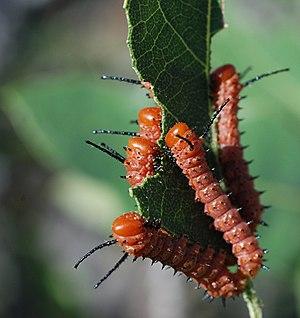
Anisota oslari est une espèce de lépidoptères appartenant à la famille des Saturniidae.